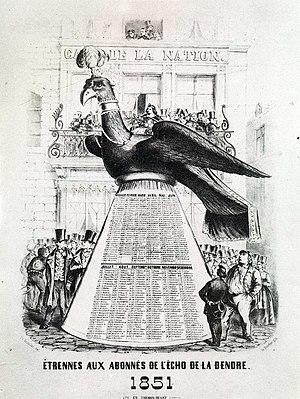
La ducasse d'Ath est une tradition populaire de la ville d'Ath, dans le Hainaut, en Belgique. Remontant au Moyen Âge, elle s’est enrichie au fil du temps, pour devenir une fête très appréciée qui dure plusieurs jours, caractérisée par la présence de géants processionnels, de chars décoratifs et de groupes historiques.
L’Aigle à deux têtes ou aigle bicéphale est un symbole héraldique répandu dans toute l'Europe et plus particulièrement dans les pays slaves.